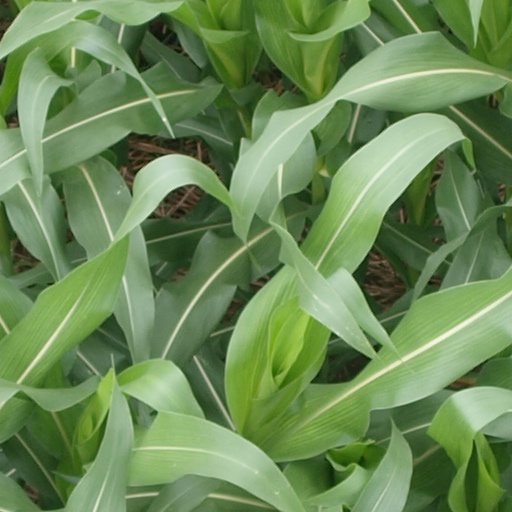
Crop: maize; corn